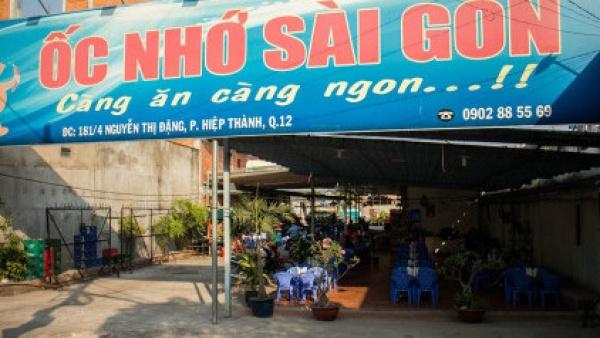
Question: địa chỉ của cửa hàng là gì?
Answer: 181/4, đường nguyễn thị đặng, phường hiệp thành, quận 12